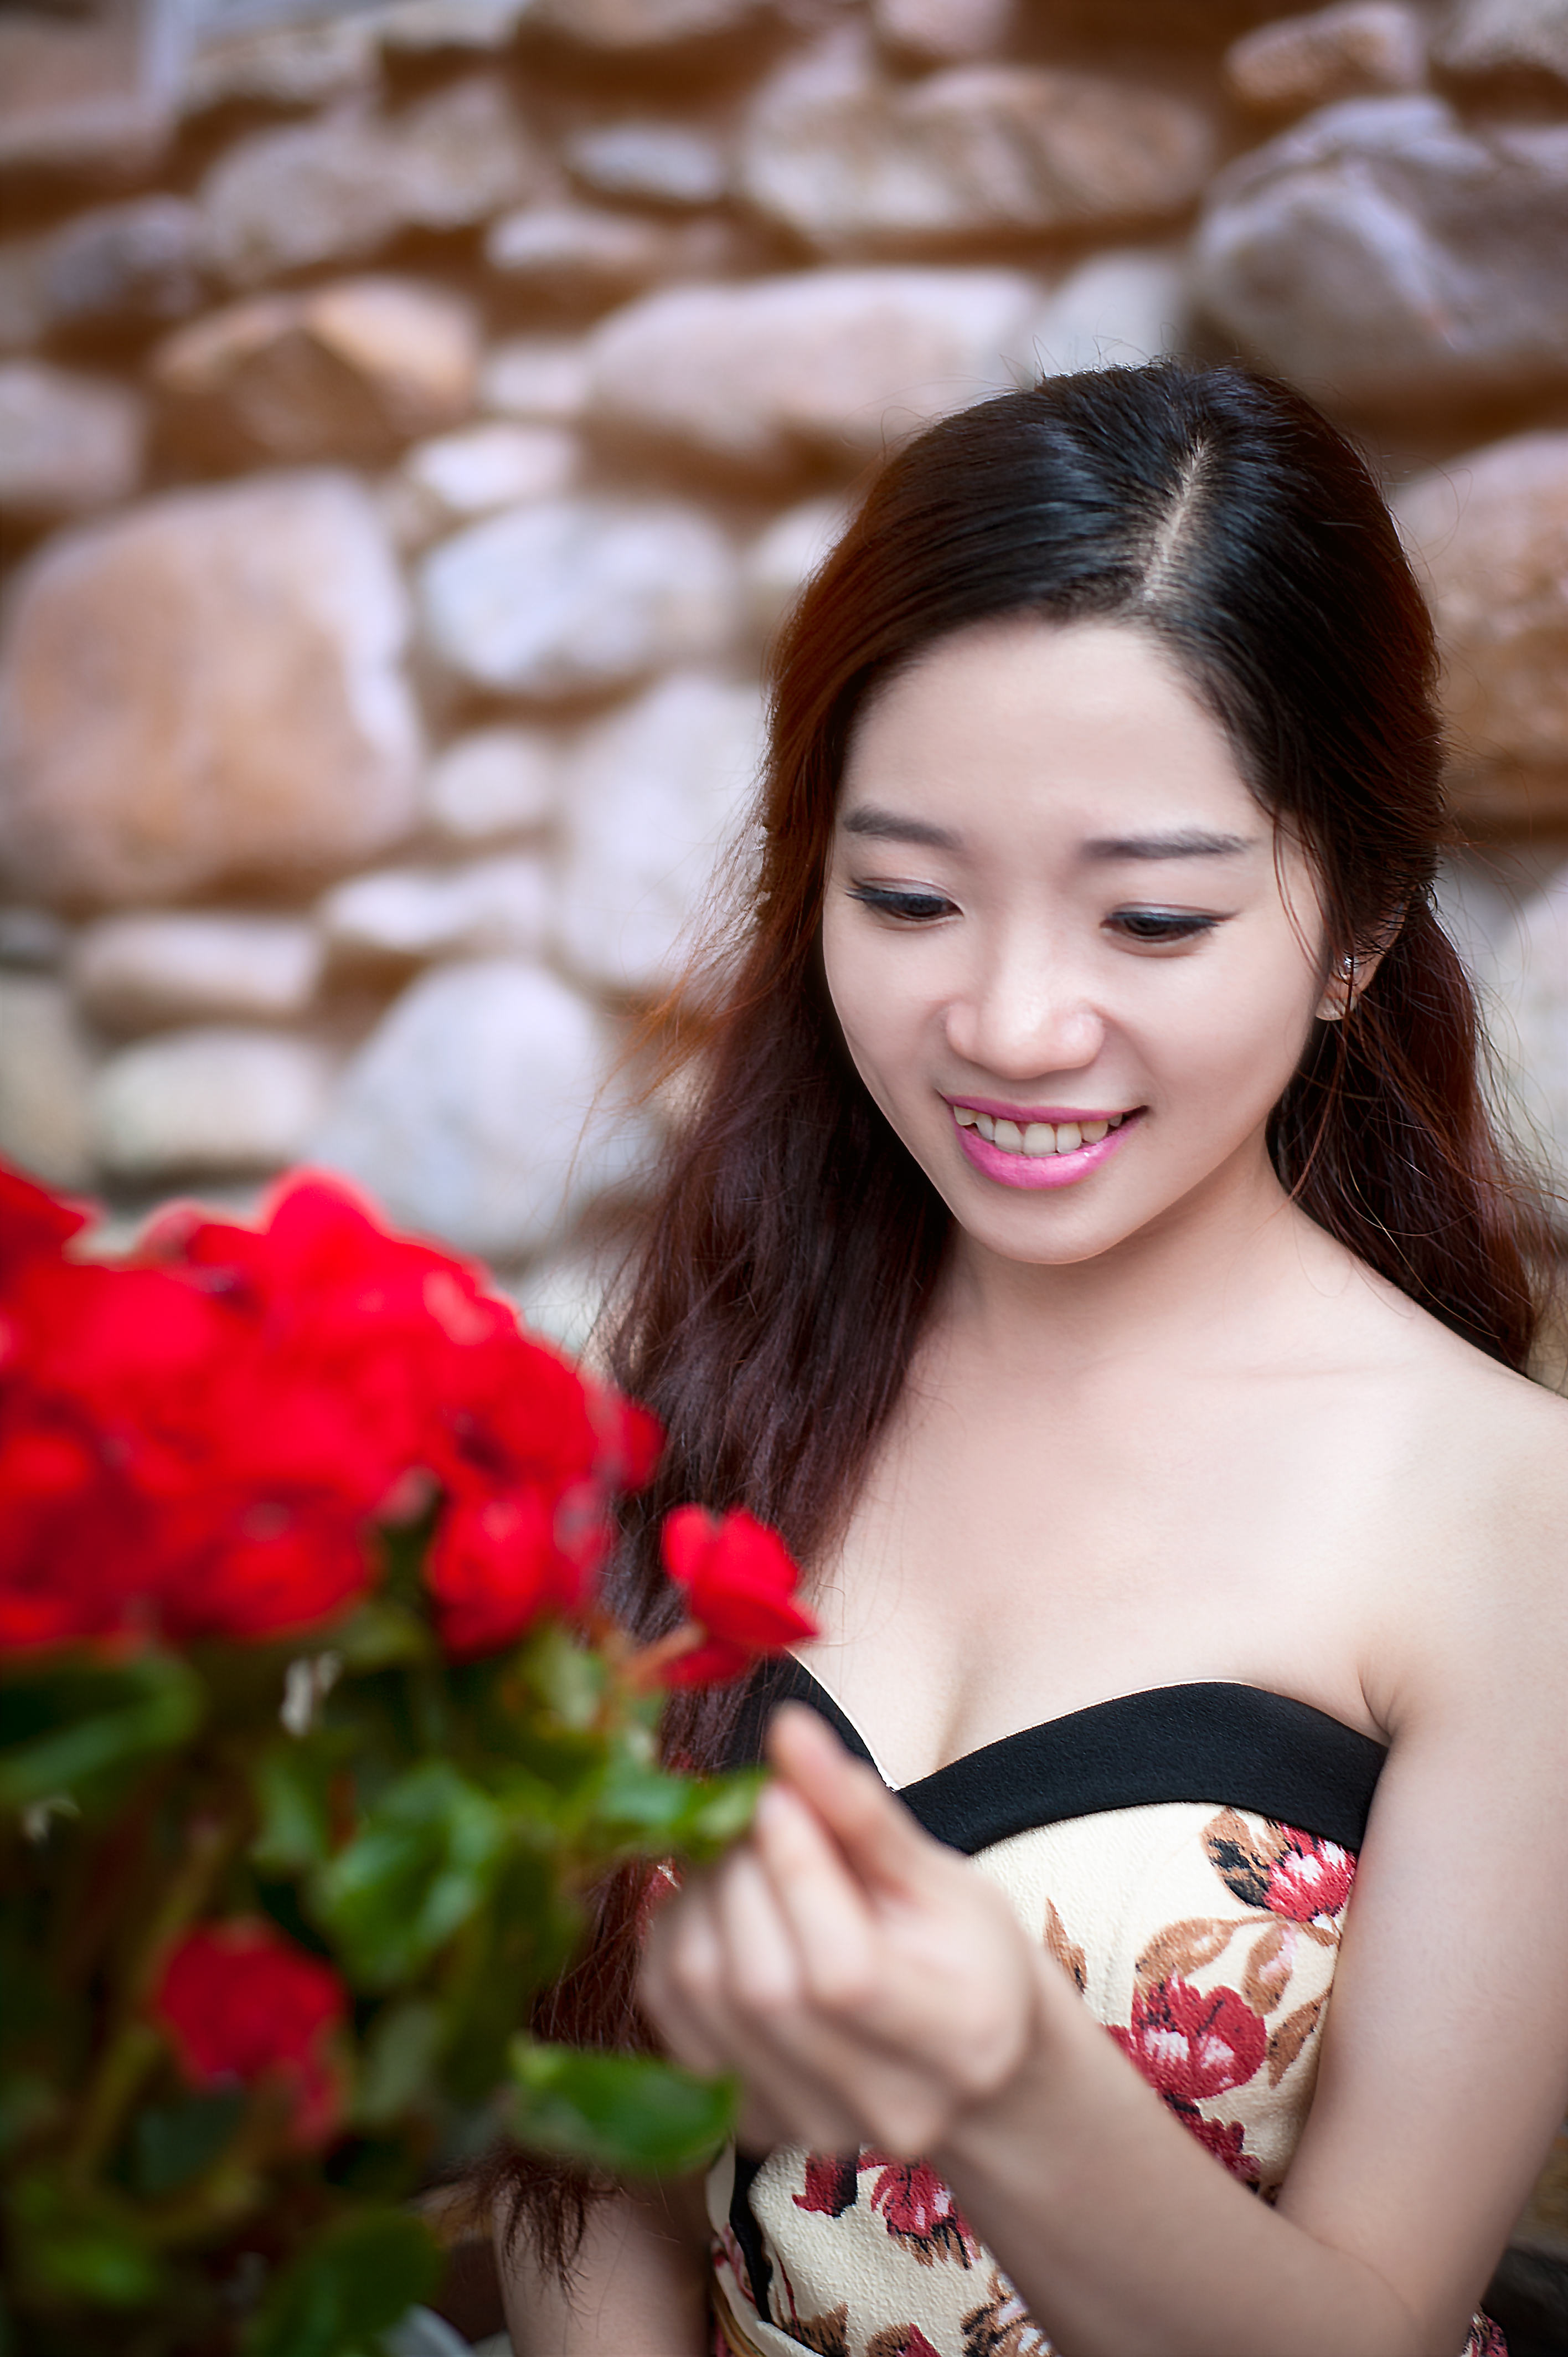
person, girl, woman, photography, flower, portrait, model, spring, red, fashion, lady, bride, smile, ceremony, dress, eye, photograph, skin, beauty, photo shoot, portrait photography